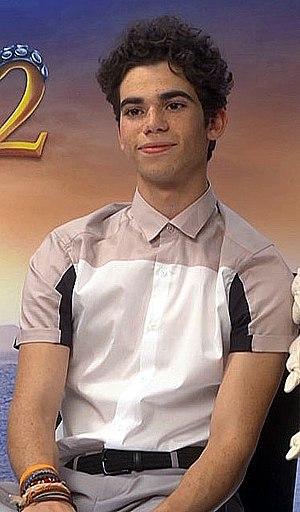
Descendants est une franchise médiatique de The Walt Disney Company. Elle s'inspire des personnages et des films d'animations du studio Walt Disney Pictures en mettant en scènes leurs descendants et parfois même certains personnages issus directement des films, dans des versions modernisées et alternatives.
Cameron Boyce est un acteur, danseur, chanteur et mannequin américain, né le 28 mai 1999 à Los Angeles et mort le 6 juillet 2019 dans la même ville.